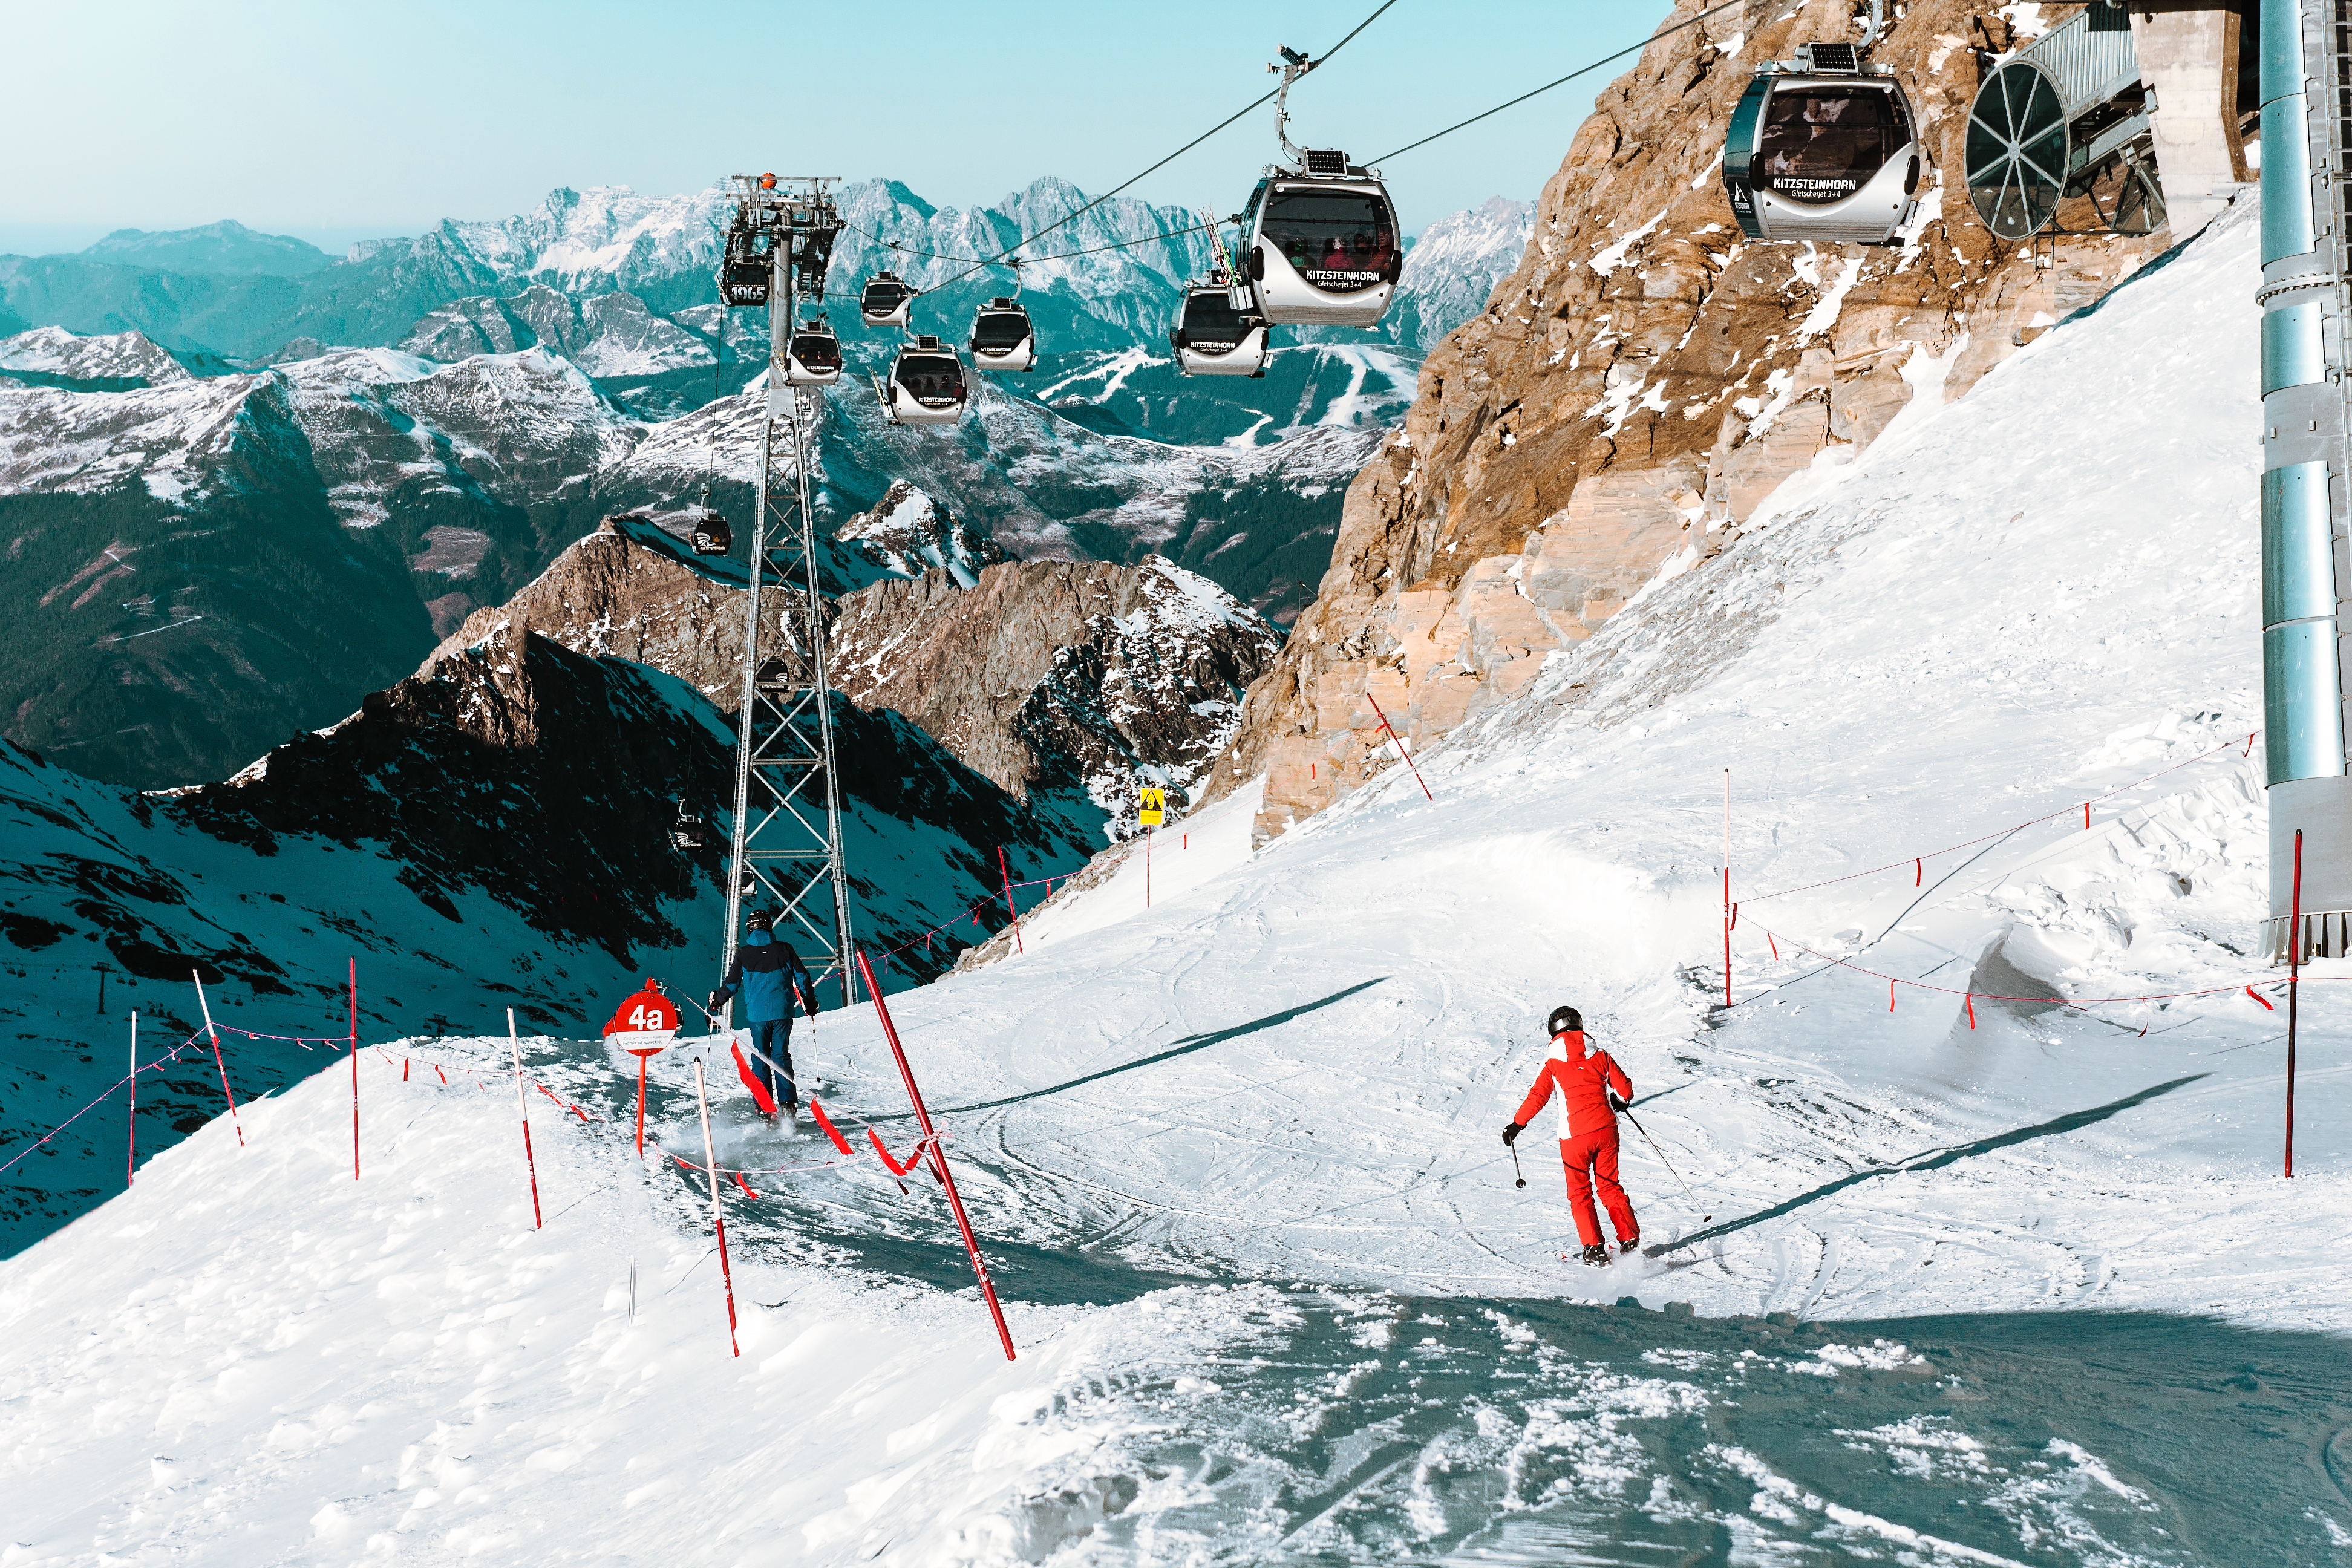
snow, mountain range, snowboard, extreme sport, skiing, sports equipment, winter sport, sports, downhill, ski, piste, ski touring, ski mountaineering, ski equipment, alpine skiing, geological phenomenon, telemark skiing, freestyle skiing, ski cross